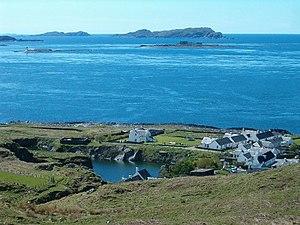
Les Garvellachs, en gaélique écossais Garbh Eileaich, littéralement « Îles de la Mer », en anglais Isles of the Sea, sont un petit archipel inhabité du Royaume-Uni situé en Écosse et baigné par le Firth of Lorn.